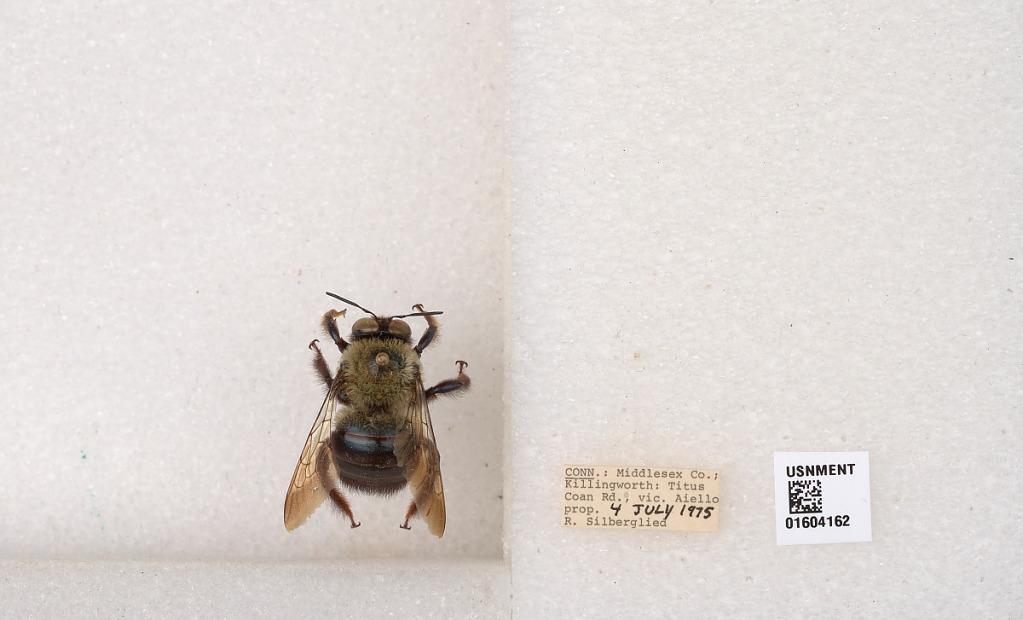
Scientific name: Xylocopa (Xylocopoides) virginica virginica (Linnaeus)
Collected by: R. Silberglied
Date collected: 1975-7-4
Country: United States
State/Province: Connecticut
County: Middlesex
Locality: Killingworth, Titus Coan Road, vicinity of Aiello
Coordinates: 41.3525, -72.5425